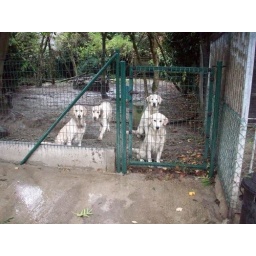
Alix is a female golden retriever and a service dog in training. Picture taken by her trainer.